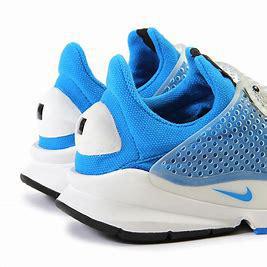
Brand: Nike
Model: Sock Dart